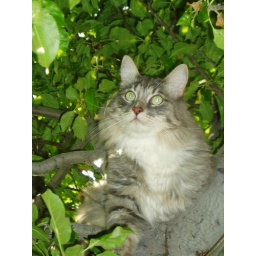
Simon in the apple tree